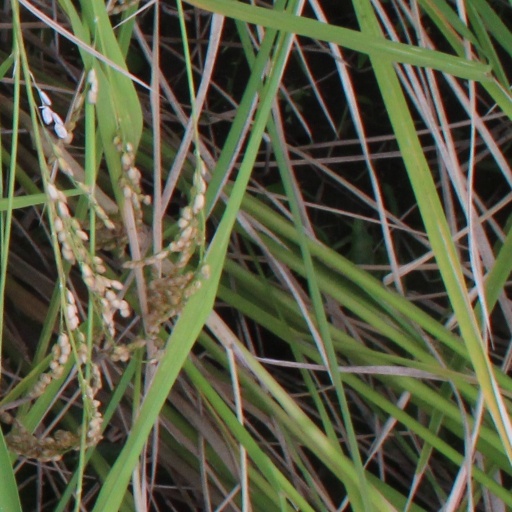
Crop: rice